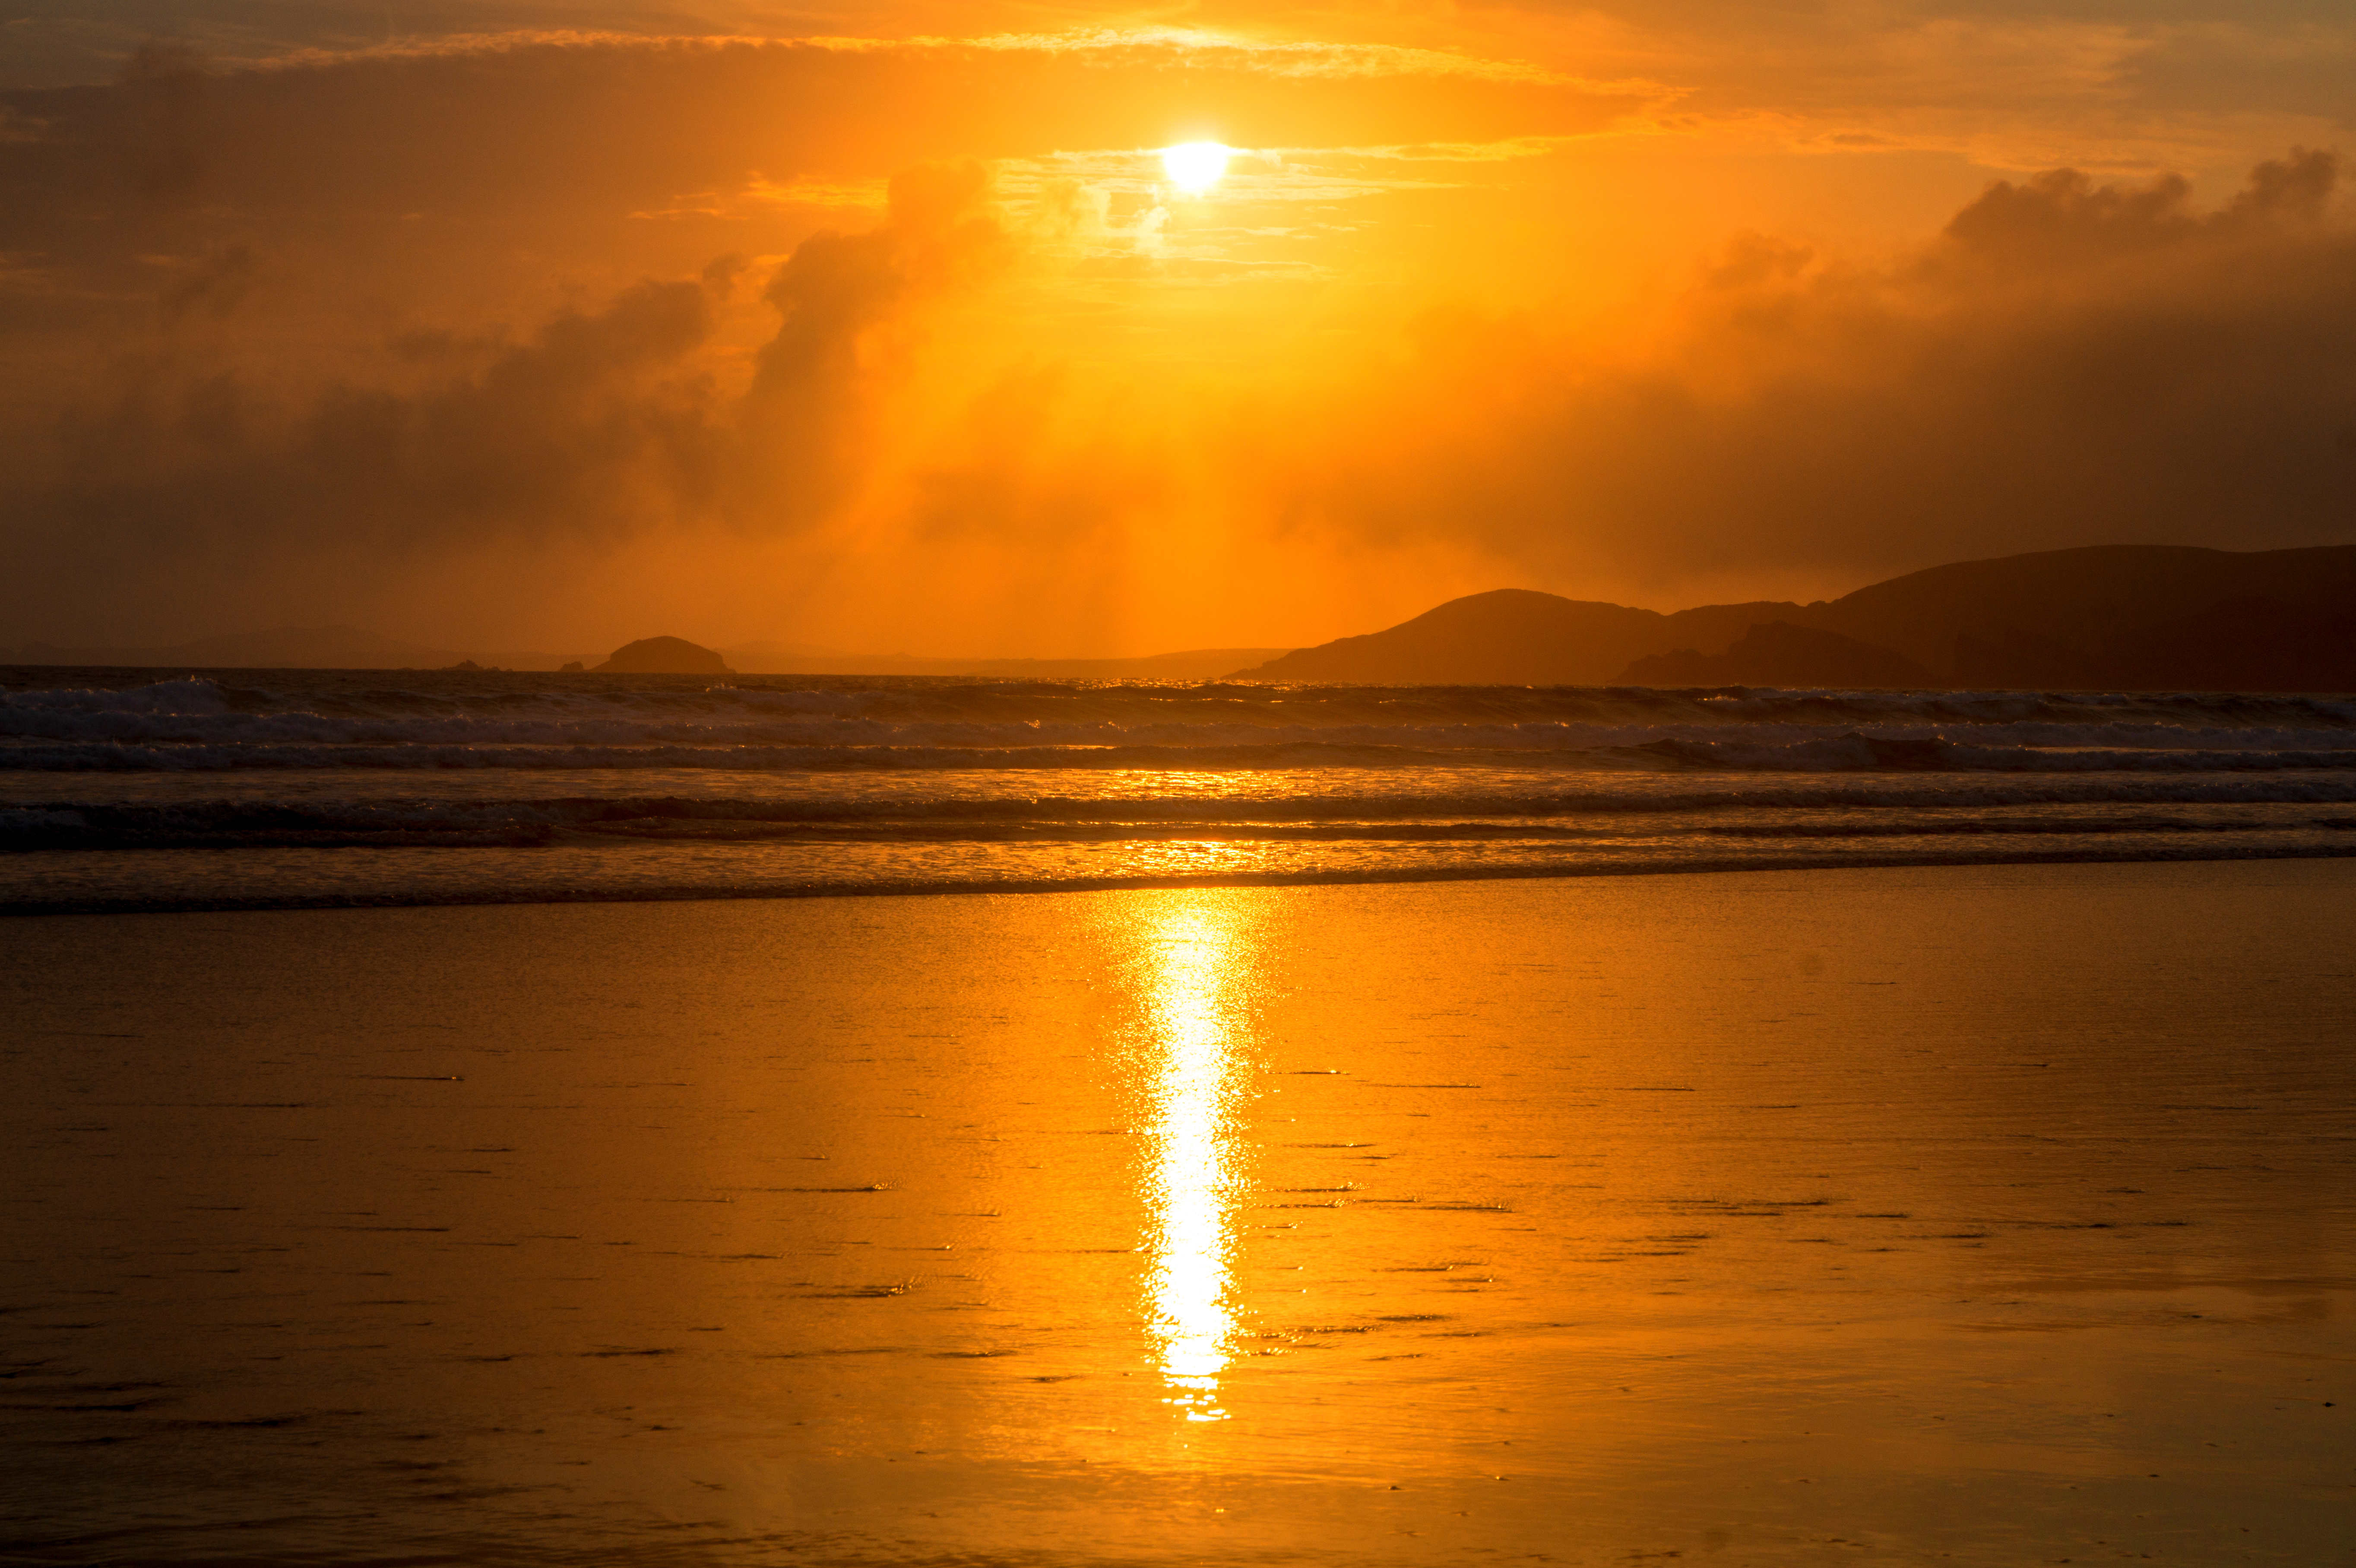
beach, sea, coast, ocean, horizon, cloud, sun, sunrise, sunset, sunlight, morning, wave, dawn, atmosphere, dusk, evening, reflection, afterglow, wind wave